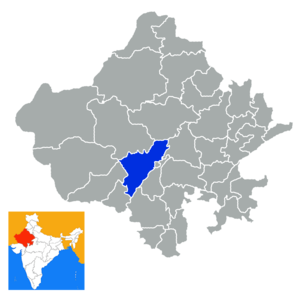
Le district de Pali est un district de l'État du Rajasthan en Inde.